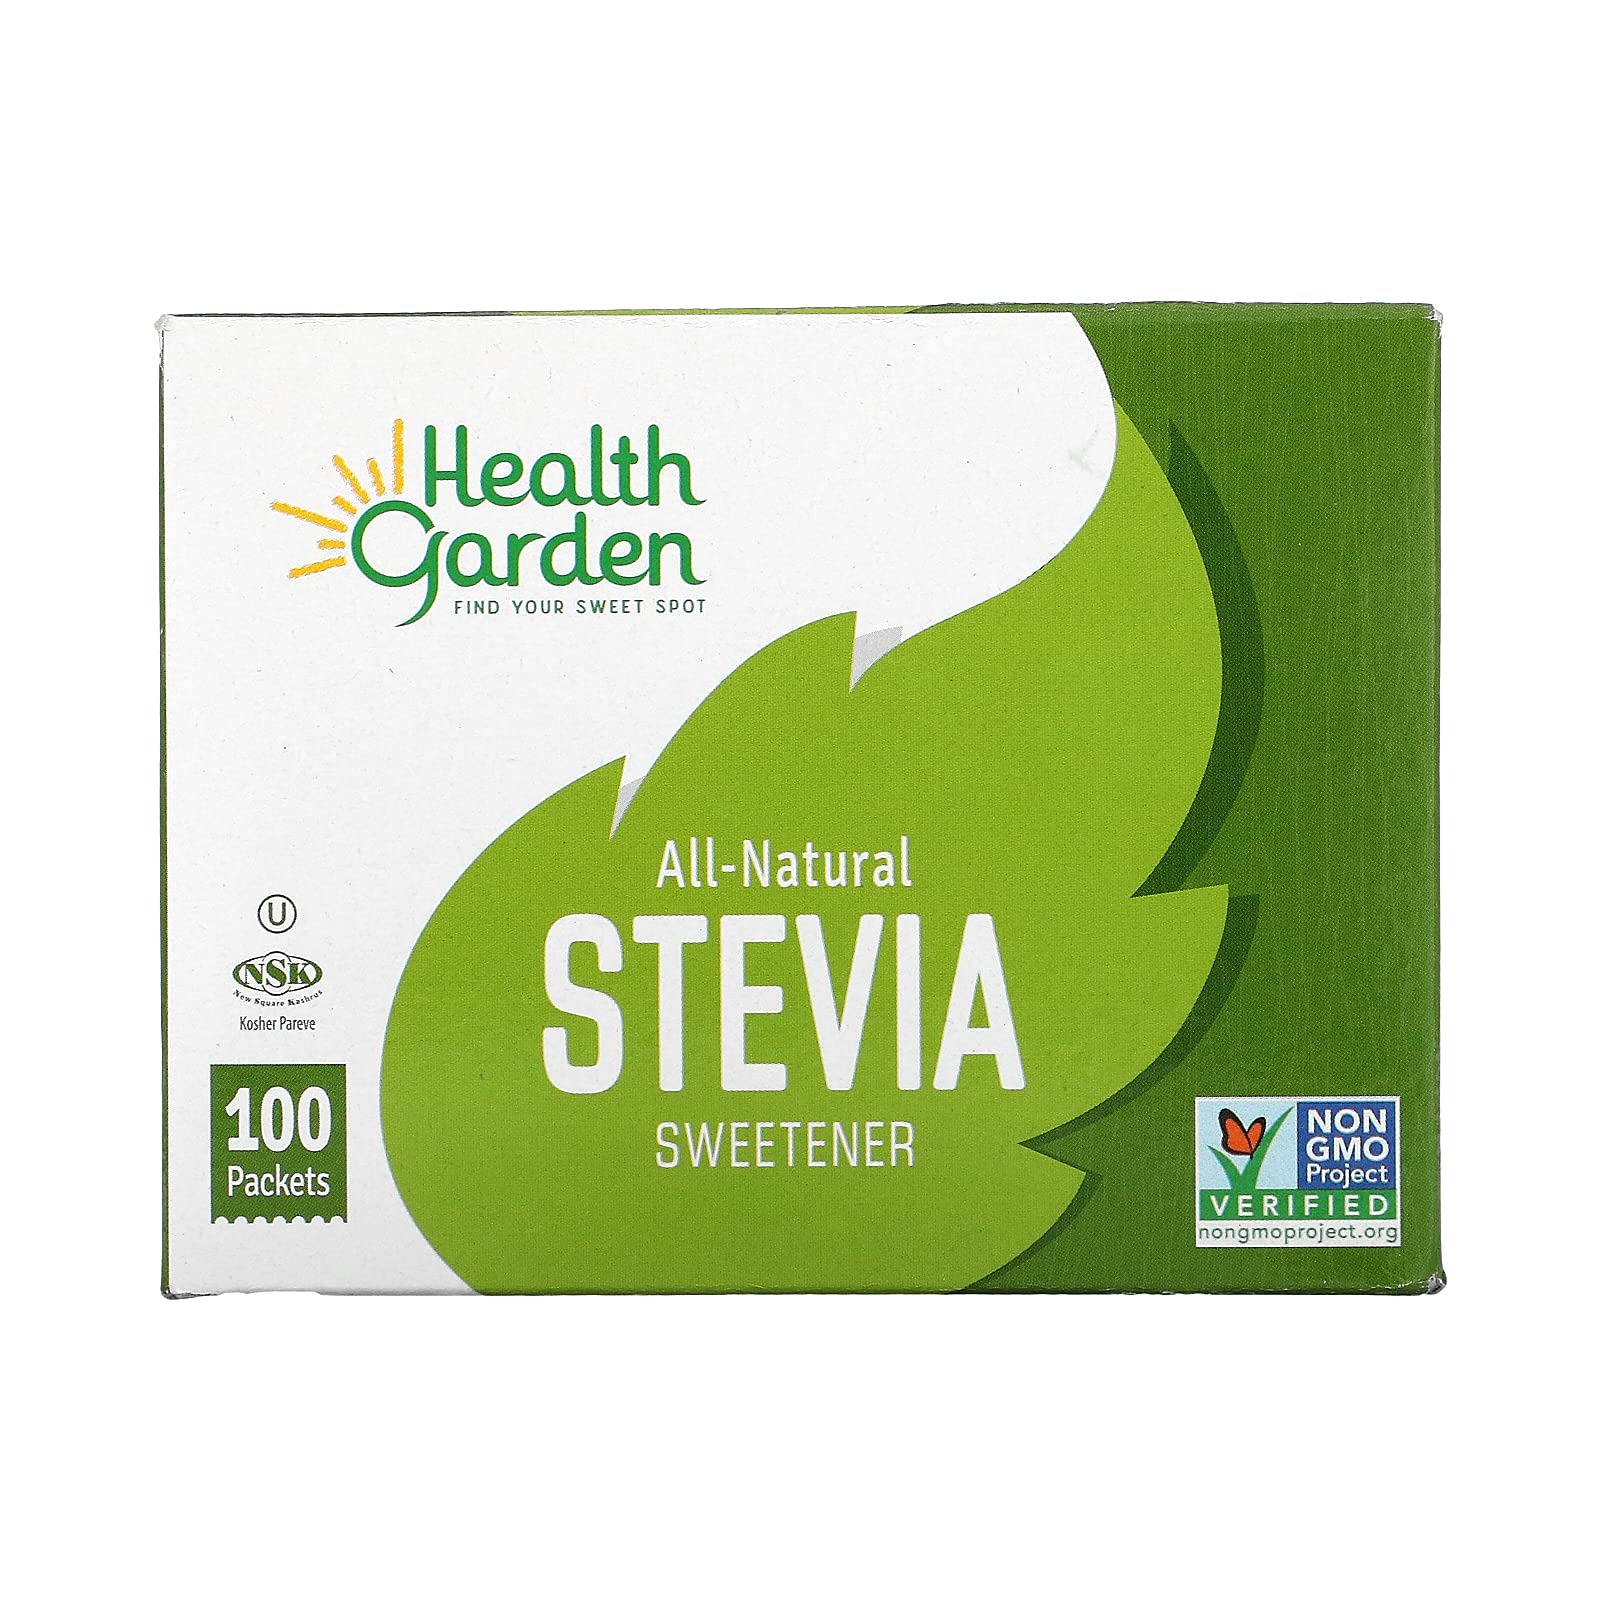
Item Name: Stevia Sweetener Packets - 100 CT
Product Description: 0 calories. 0 net carbs. Gluten free. 0 glycemic index. Non GMO. Non GMO Project verified. nongmoproject.org. Find your sweet spot. At Health Garden, while we focus on the details we also realize that we are part of something much bigger. Our guiding force is, simply to make the world a better place. We do this by offering the highest quality all- natural, low-glycemic sugar substitutes. It’s small gesture, but one that brings health and happiness to our customers every day. 1 packet (1 gram) of our stevia equates to 2 teaspoons of sugar. 4x sweeter than sugar. Safe for diabetes. The first family of all-natural low-glycemic sweeteners. Stevia Rebaudiana, a plant native to South America, has seen a meteoric rise in popularity in the last two decades. Hundreds of foods and beverages around the world use stevia as a zero-calorie alternative to sugar! We combined stevia and erythritol for the perfect level of sweetness that has zero effect on glycemic levels! Health Garden stevia is suitable for keto diets, kids with ADHD and diabetics. Stevia is a fine powder that dissolves easily, making it perfect for beverages, smoothies and yogurt. www.healthgardenusa.com. Twitter. Facebook. Instagram. Pinterest. Visit us at: www.healthgardenusa.com. Friends with diabetes.
Value: 1.0
Unit: Count

Price: 11.315